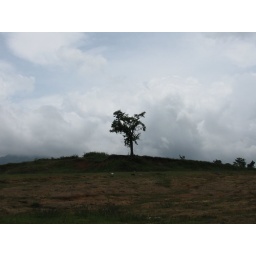
rare single tree in forest zone